Frederick William Flower

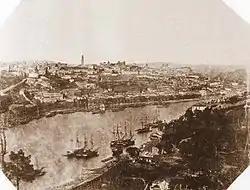
View of Porto taken by Flower in 1849

Flower prepared his own photographic emulsion and was known to sometimes touch up the negatives to create an artificial cloud effect. His photographs were usually taken in Porto and in Vila Nova de Gaia on the opposite bank of the Douro, where the port companies were based. However, he also travelled widely in northern Portugal. His photographs provide an important record of aspects of everyday life in Portugal at that time.